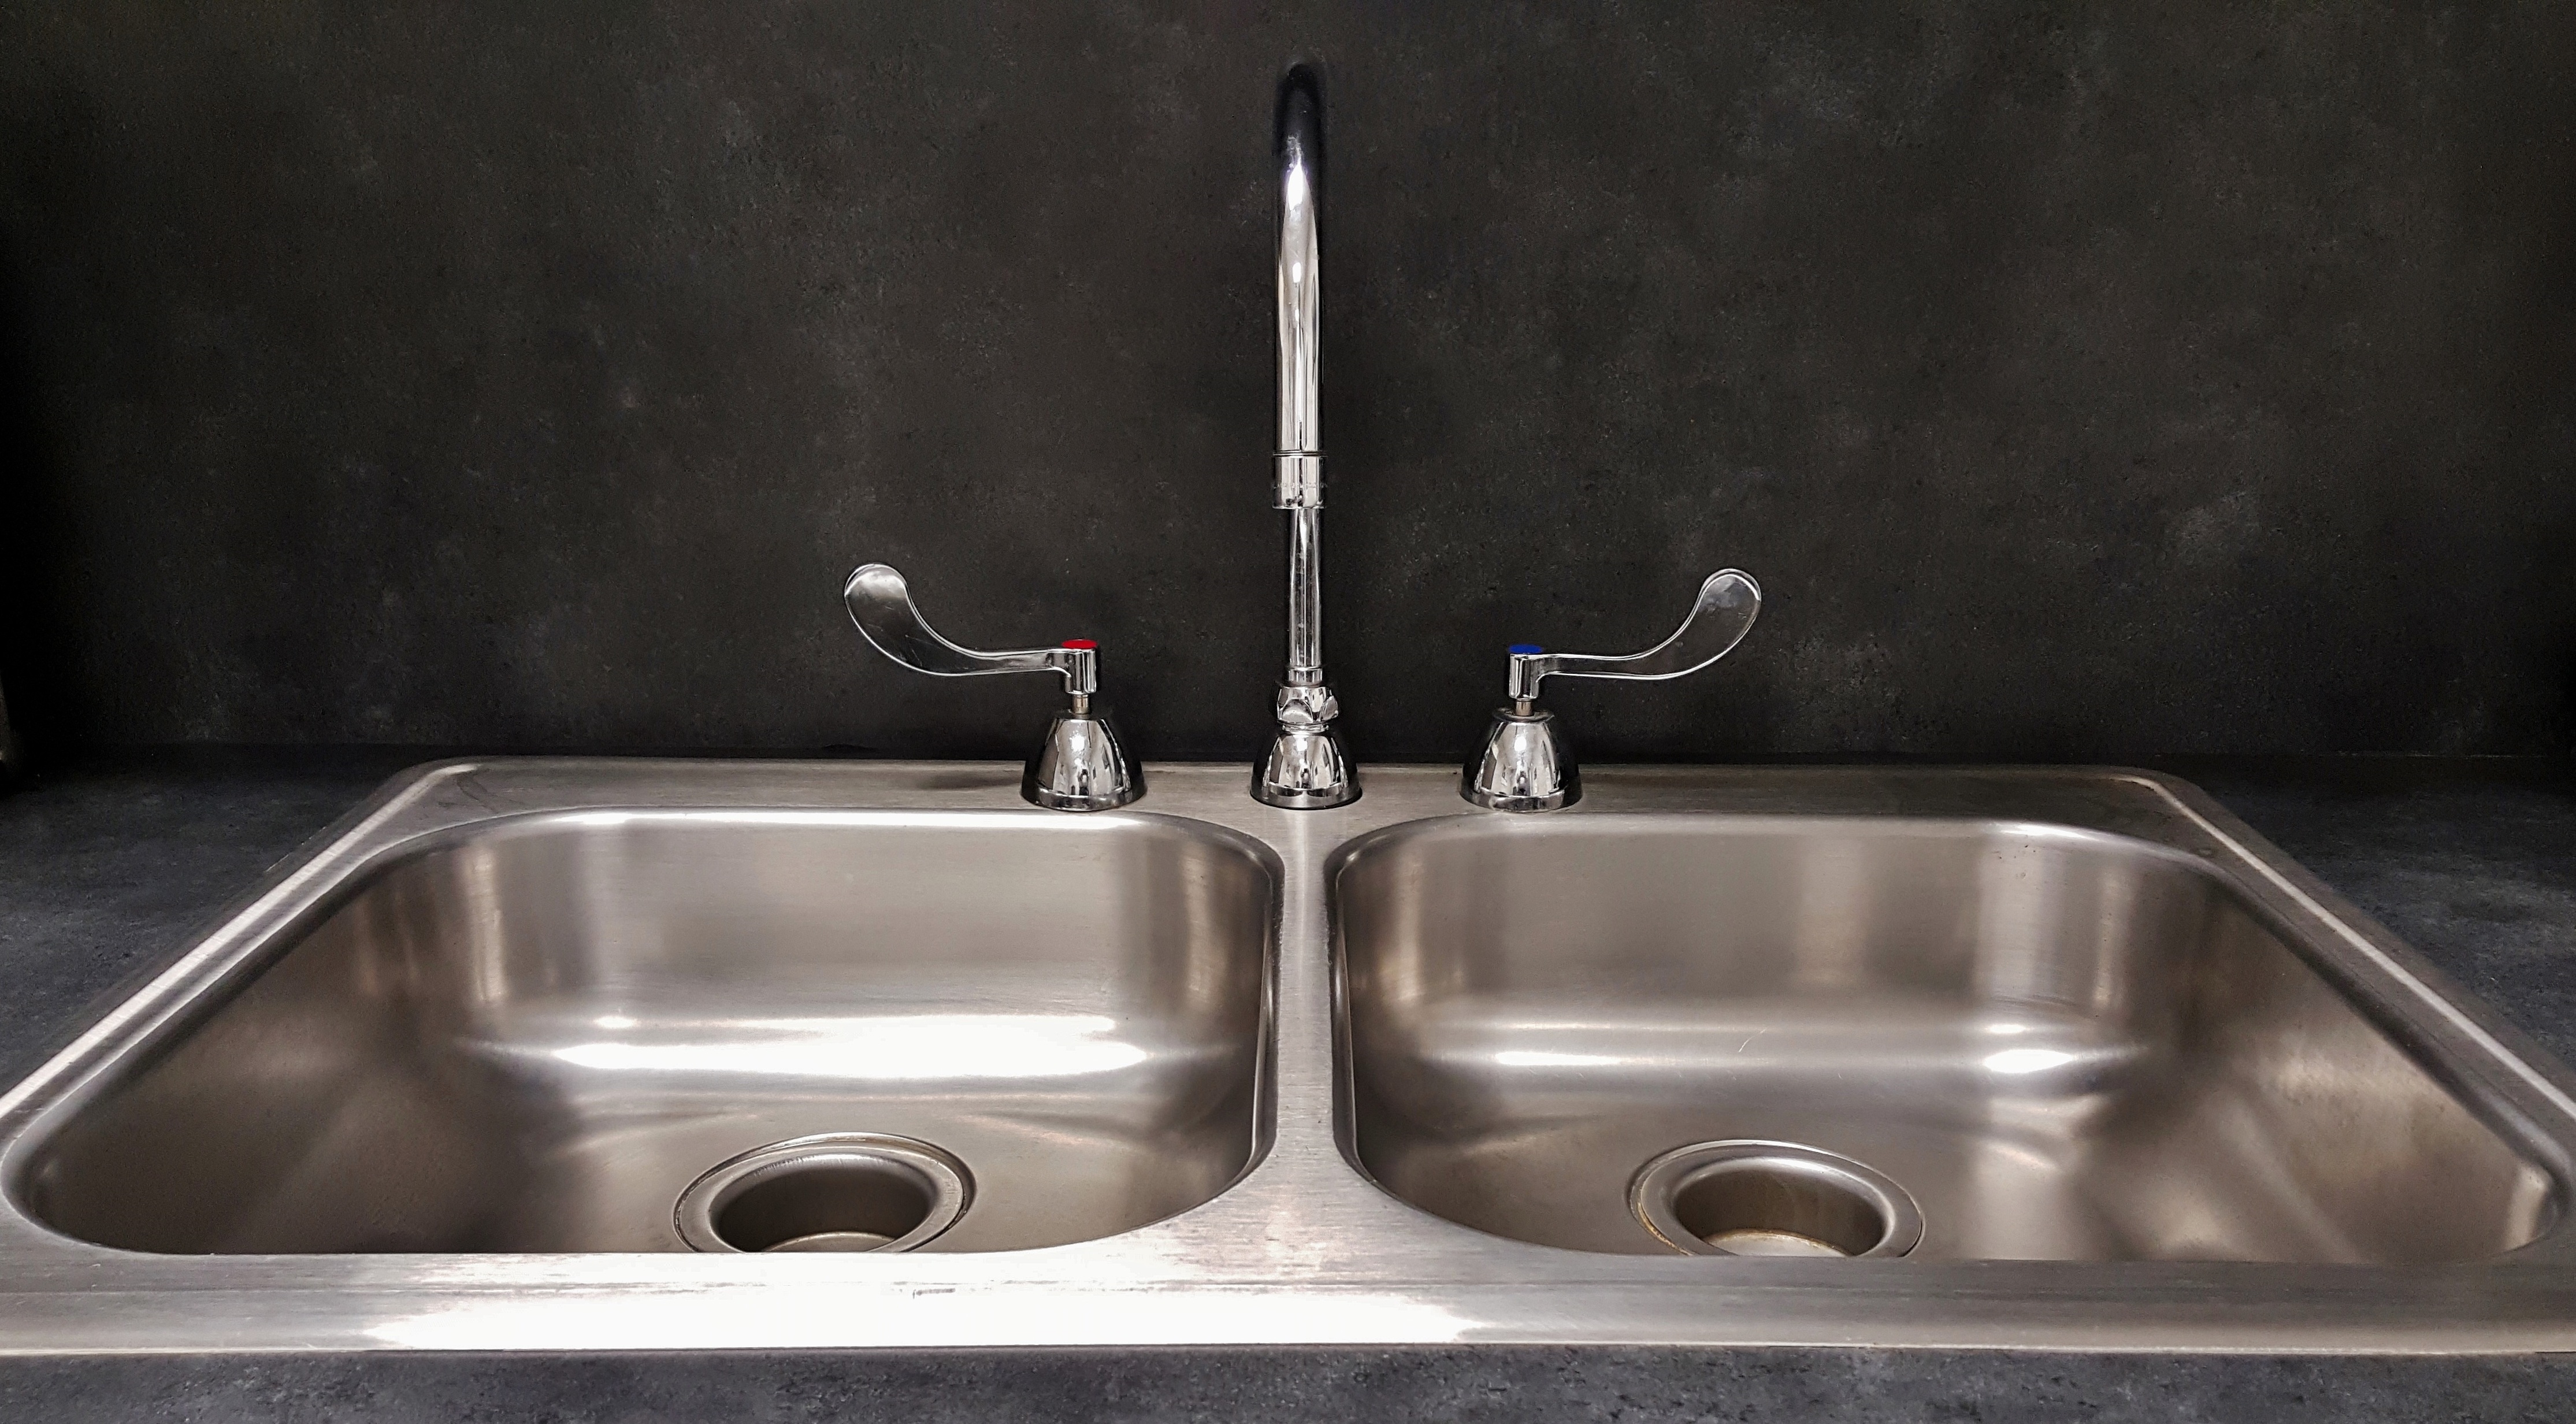
water, clean, wash, sink, room, countertop, stainless steel, bathtub, tap, drain, faucet, dishes, basin, shiny, plumbing, kitchen sink, dirty dishes, dishwashing, bidet, plumbing fixture